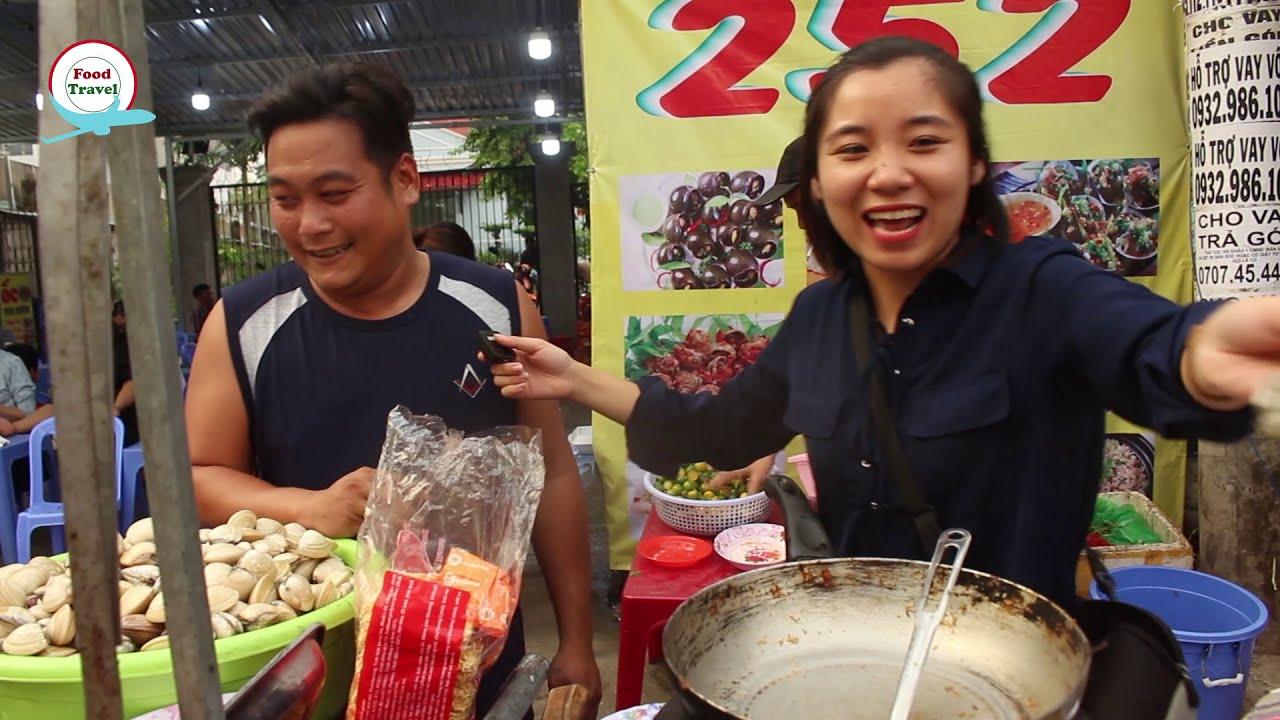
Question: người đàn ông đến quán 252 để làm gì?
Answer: ăn ốc